Joey Votto

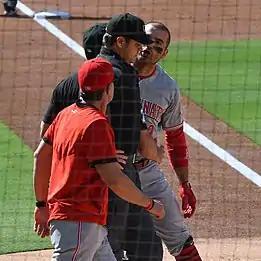
Votto arguing with the home plate umpire after being ejected from a game on June 19, 2021

With eight home runs and 44 RBIs by early July, Votto was named to the 2018 MLB All-Star Game. For the season, he batted .284, had an on-base percentage of .417 and a slugging average of .419. He led the National League in on-base percentage for the third year in a row and for the final time in his career. He swung at only 16.4% of pitches outside the strike zone (the lowest percentage in the majors).